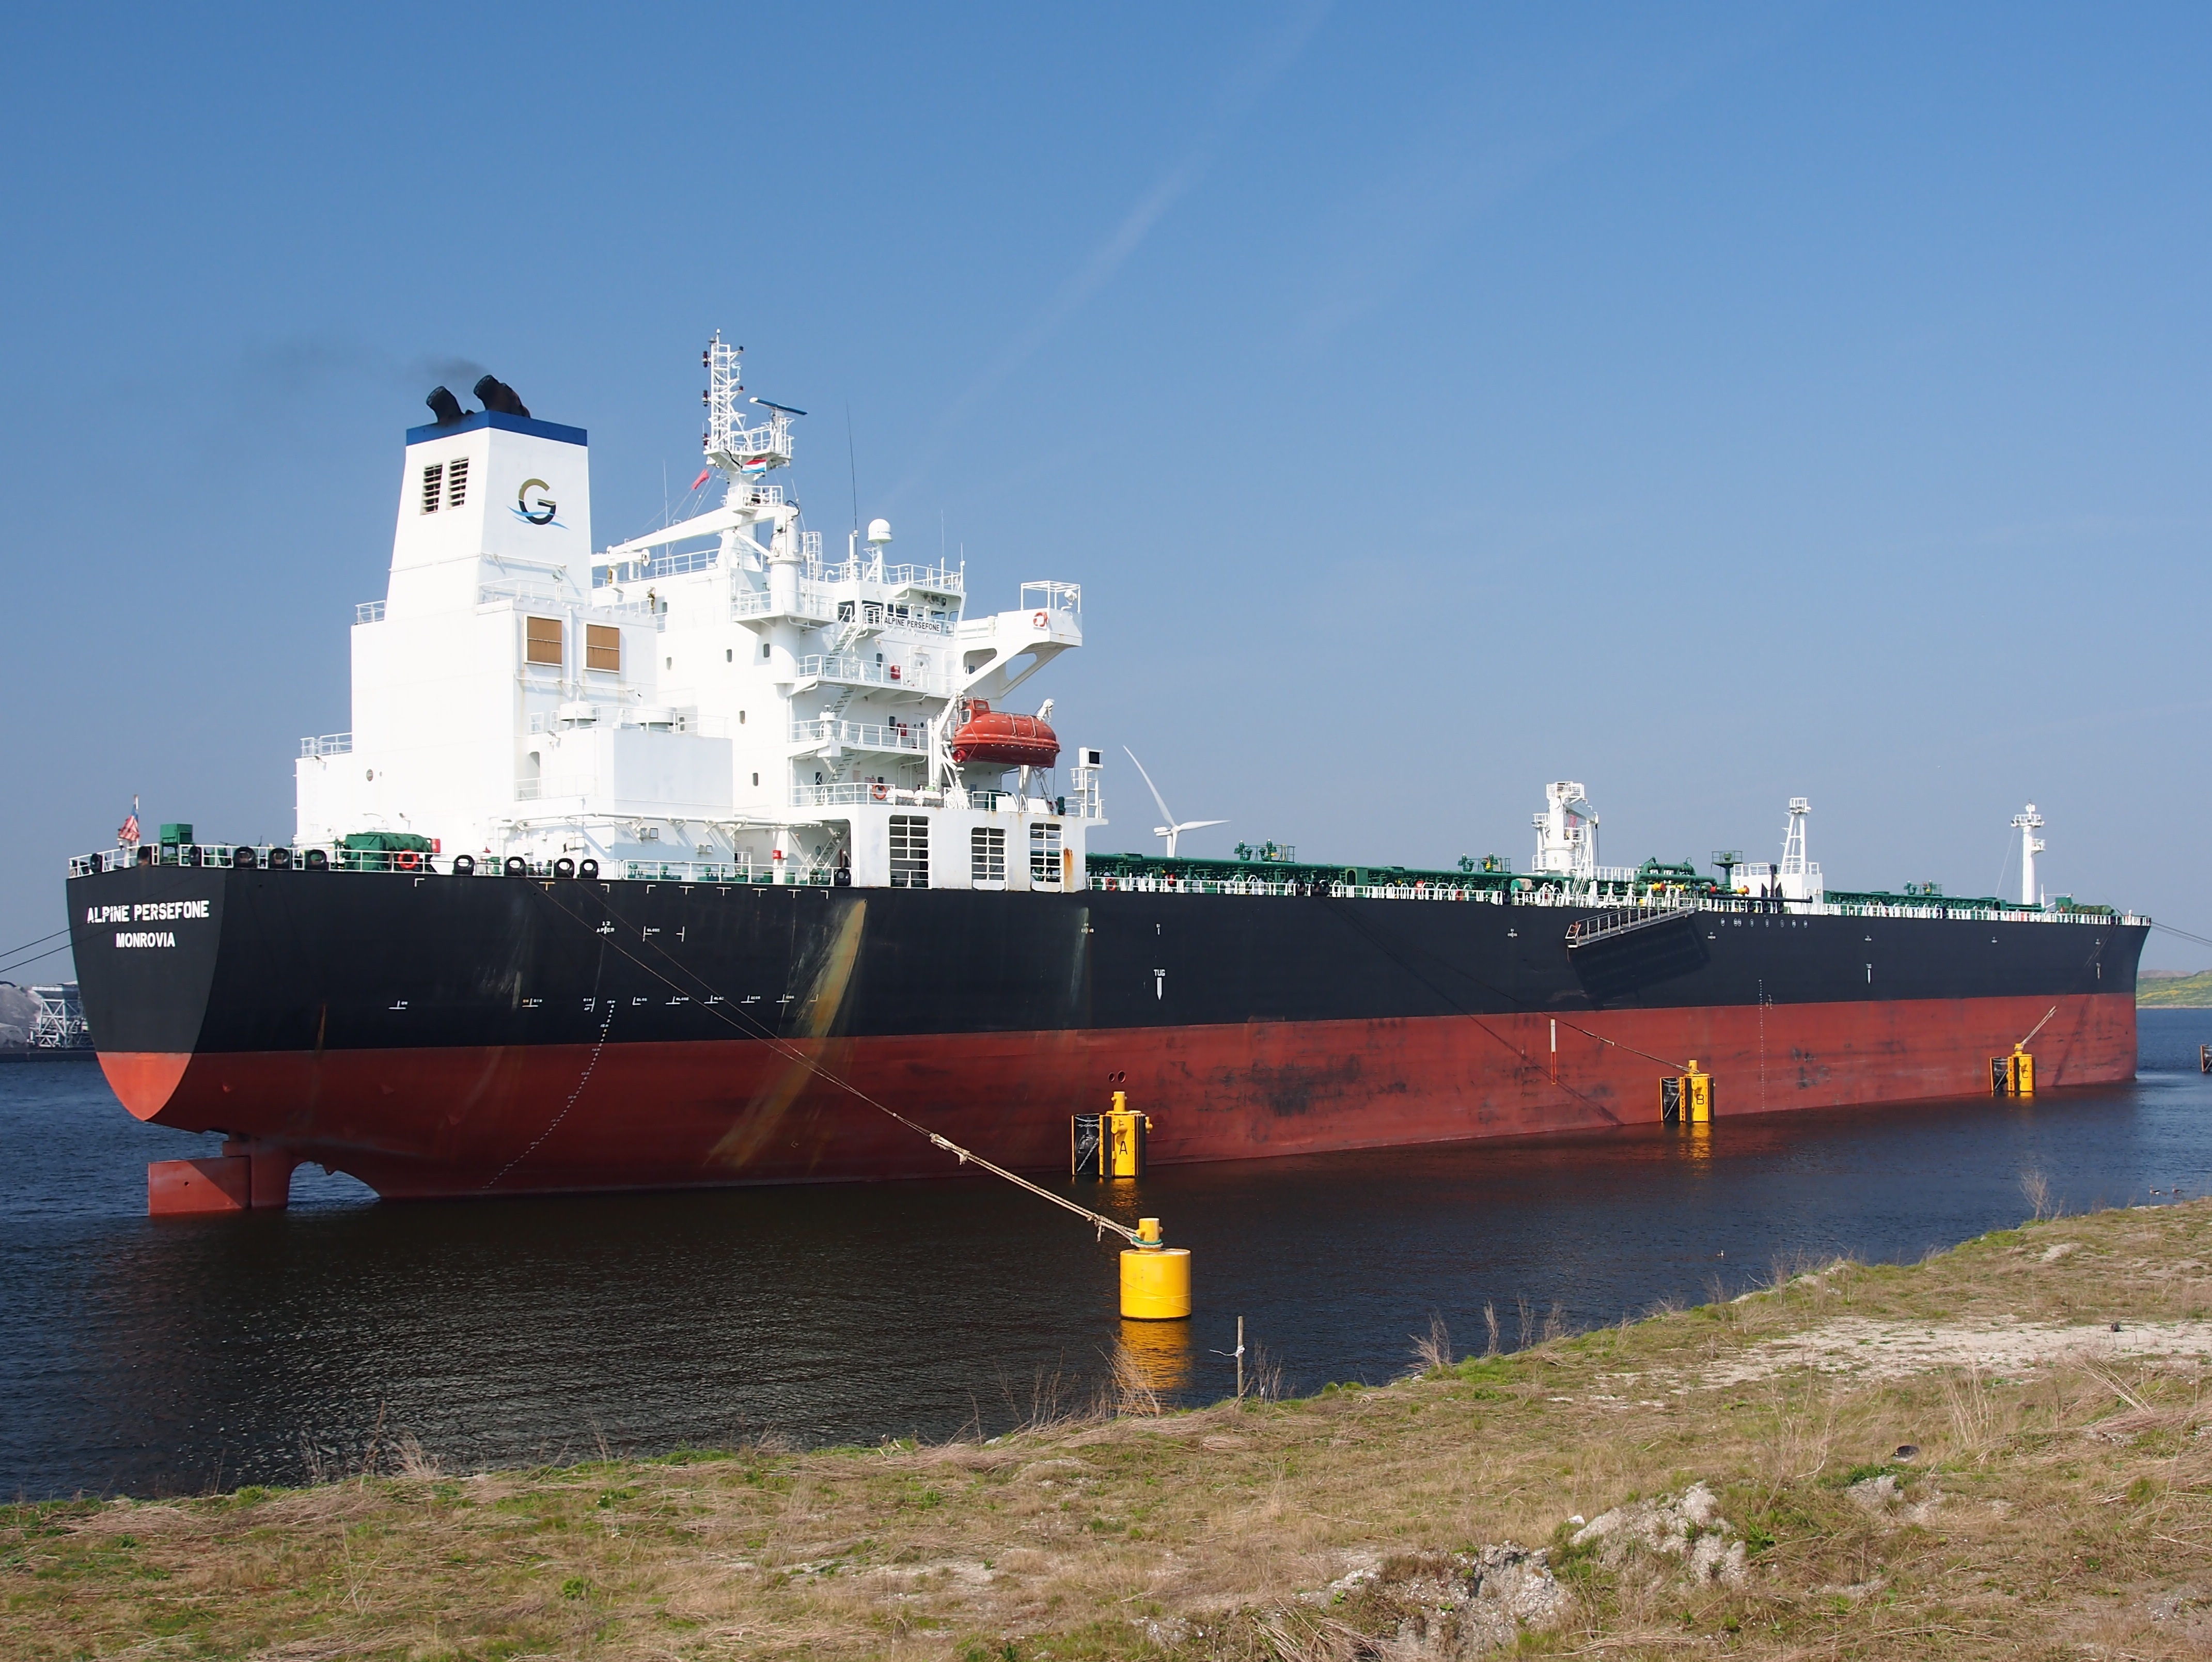
sea, ocean, ship, transport, vessel, vehicle, alpine, cargo ship, waterway, channel, freighter, tugboat, watercraft, container ship, freight transport, oil tanker, tank ship, bulk carrier, research vessel, floating production storage and offloading, anchor handling tug supply vessel, platform supply vessel, reefer ship, roll on roll off, heavy lift ship, chemical tanker, persefone, monrovia, port of amsterdam